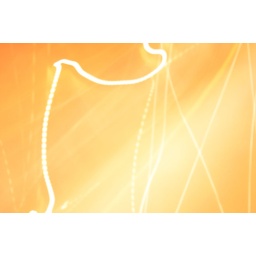
trying to shot a black dog in the night, the flicker remained open for about a minute